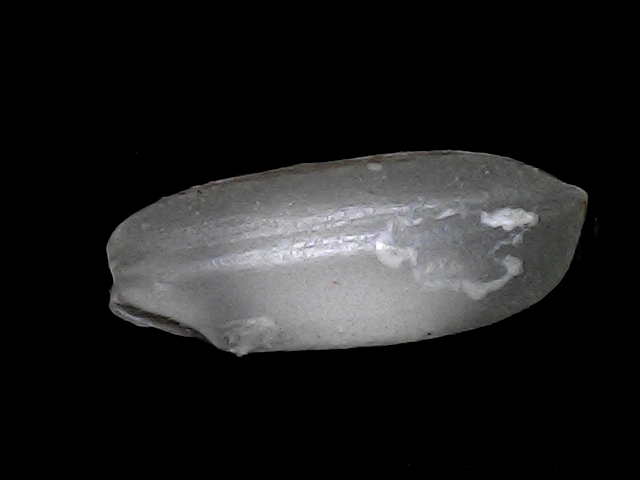
Rice variety: BRRI74